U.S. Route 13 in Virginia

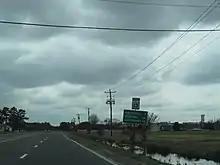
US 13 southbound leaving Temperanceville in Accomack County

A short distance past the US 60 interchange, US 13 comes to a northbound toll plaza for the Chesapeake Bay Bridge–Tunnel. From here, the route heads onto the Chesapeake Bay Bridge–Tunnel, a bridge–tunnel complex that carries US 13 across the Chesapeake Bay. The road leaves the mainland of Virginia Beach and heads over the bay on a pair of low-level trestle bridges, with one bridge carrying two lanes of northbound traffic and the other bridge carrying two lanes of southbound traffic. The road reaches an artificial island that is home to a fishing pier, where it narrows to a two-lane undivided road and heads into the Thimble Shoal Tunnel that passes under a shipping channel. The roadway leaves the tunnel at another artificial island, at which point it resumes along a pair of low-level trestle bridges carrying two lanes in each direction. The bridge–tunnel curves northeast and reaches another artificial island, where the highway again narrows to a two-lane undivided road and enters the Chesapeake Channel Tunnel that heads under another shipping channel. The road leaves the tunnel on another artificial island and returns to a pair of low-level trestle bridges carrying two lanes in each direction. Farther northeast, the roadway rises for the North Channel Bridges, a high-level crossing of a shipping channel. The northbound span at the North Channel Bridges consists of a truss bridge. After this, the road heads onto Fisherman Island, an island in the Chesapeake Bay in Northampton County that contains the Fisherman Island National Wildlife Refuge. On this island, US 13 heads off the bridge and turns north as a four-lane divided highway. The roadway leaves the island and heads north across more of the Chesapeake Bay on the Fisherman Inlet Bridges, a pair of high-level bridges over a shipping channel that carry two lanes in each direction. After this, the route heads onto the mainland of Northampton County and passes a scenic overlook next to the southbound lanes before coming to a southbound toll plaza for the Chesapeake Bay Bridge–Tunnel and a rest area and welcome center next to the northbound lanes that is accessible from both directions.